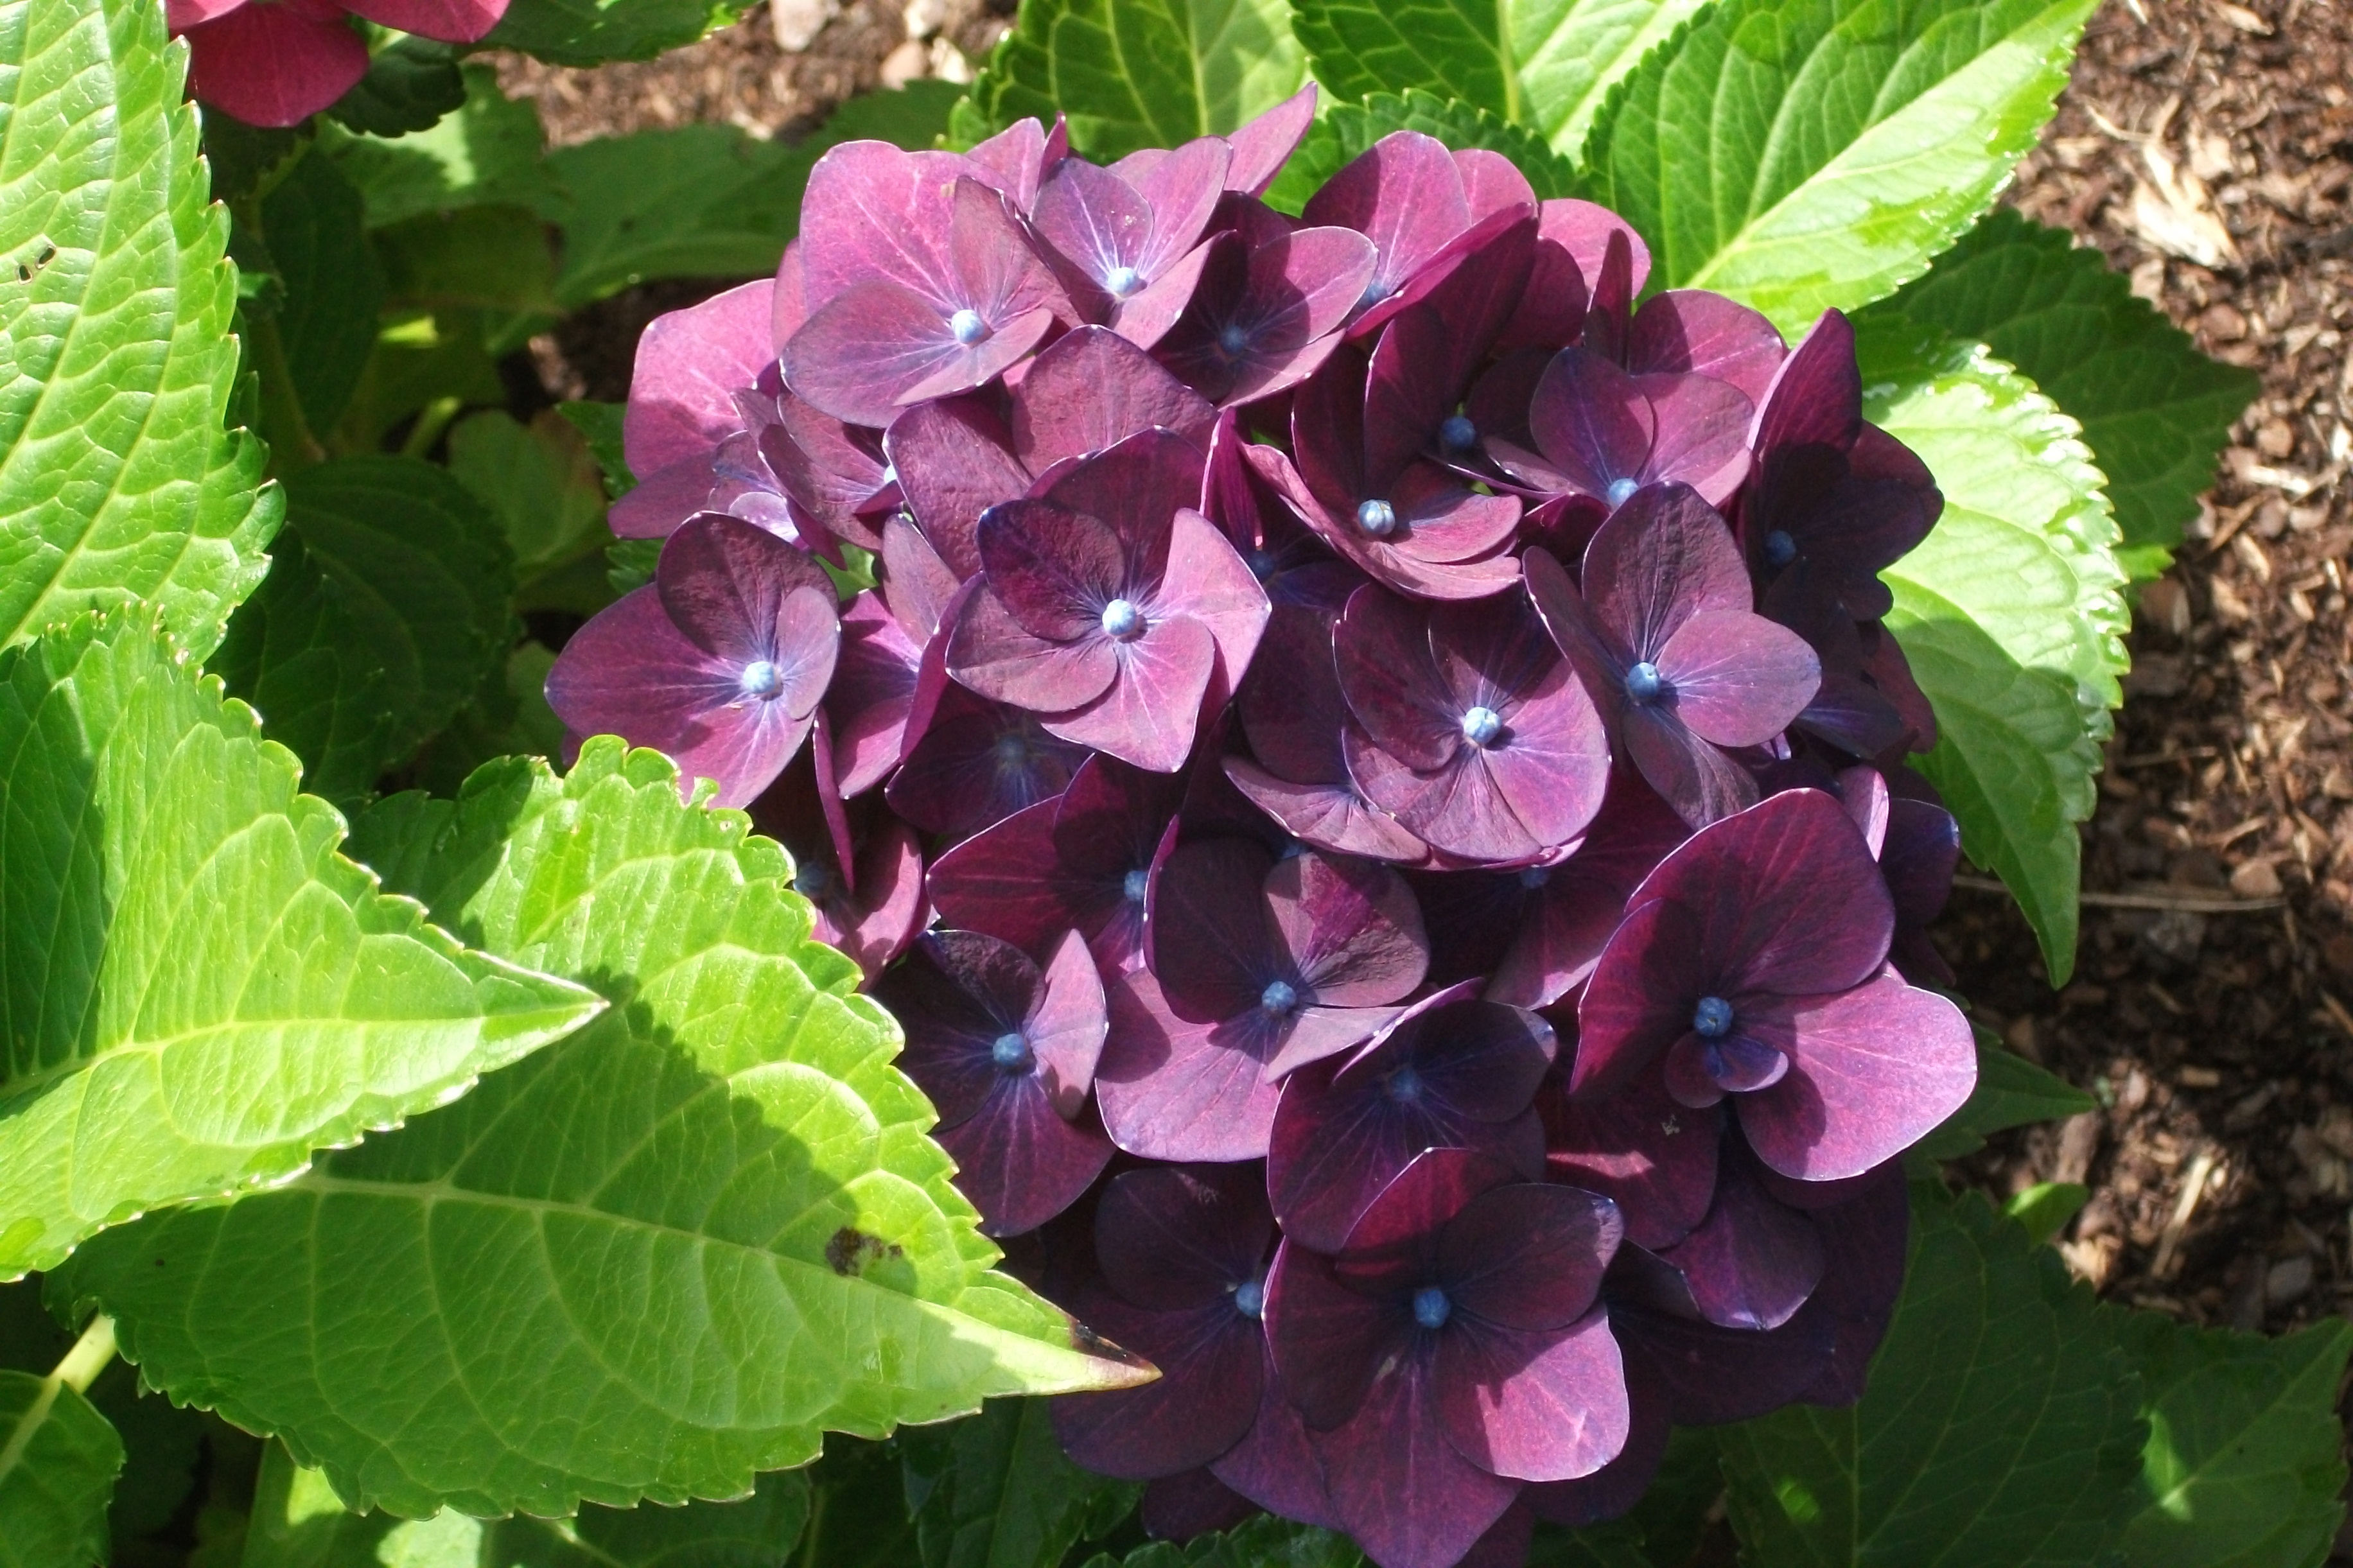
nature, plant, leaf, flower, petal, spring, botany, garden, flora, hydrangea, flowers, pink flower, flowering plant, hydrangeaceae, cornales, annual plant, land plant, hydrangea serrata